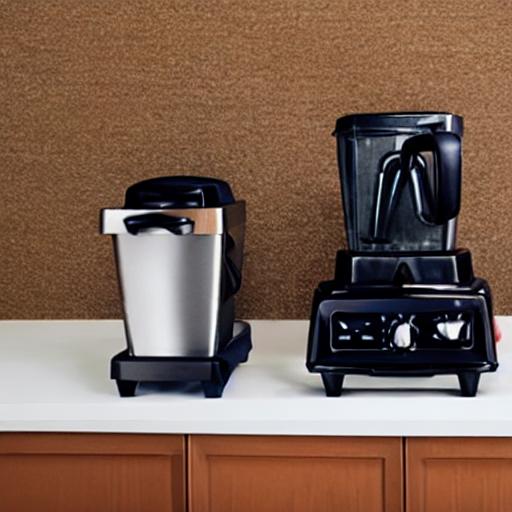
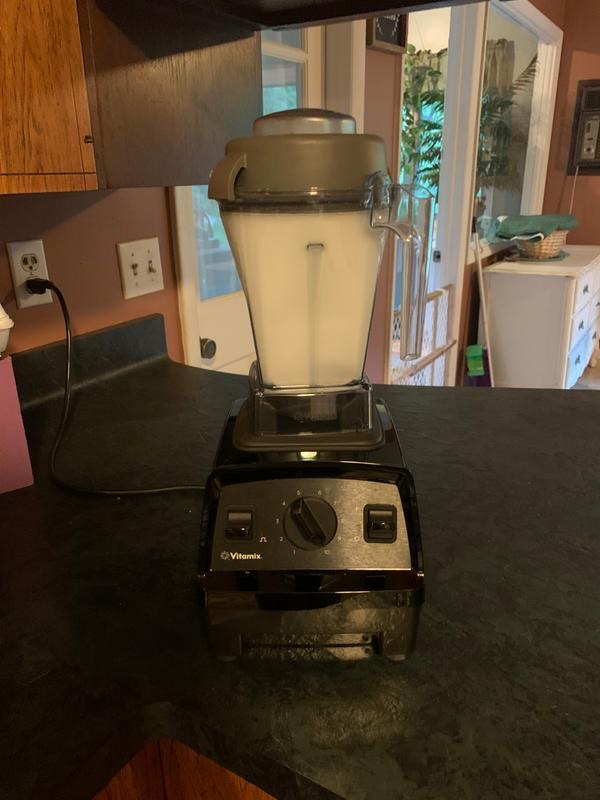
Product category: items_blender
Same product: no